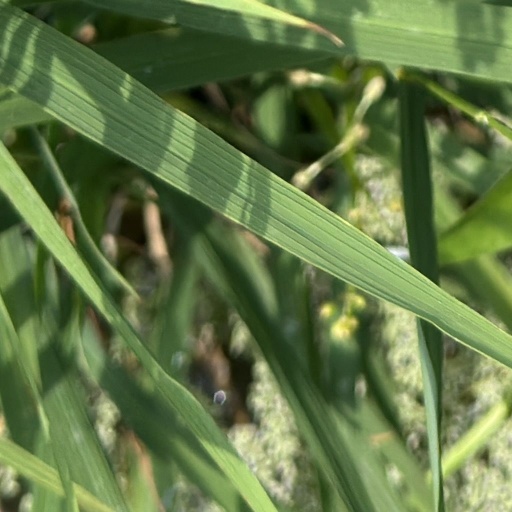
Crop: rice